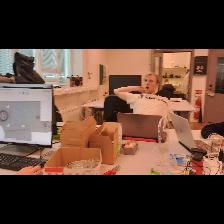
Label: Human